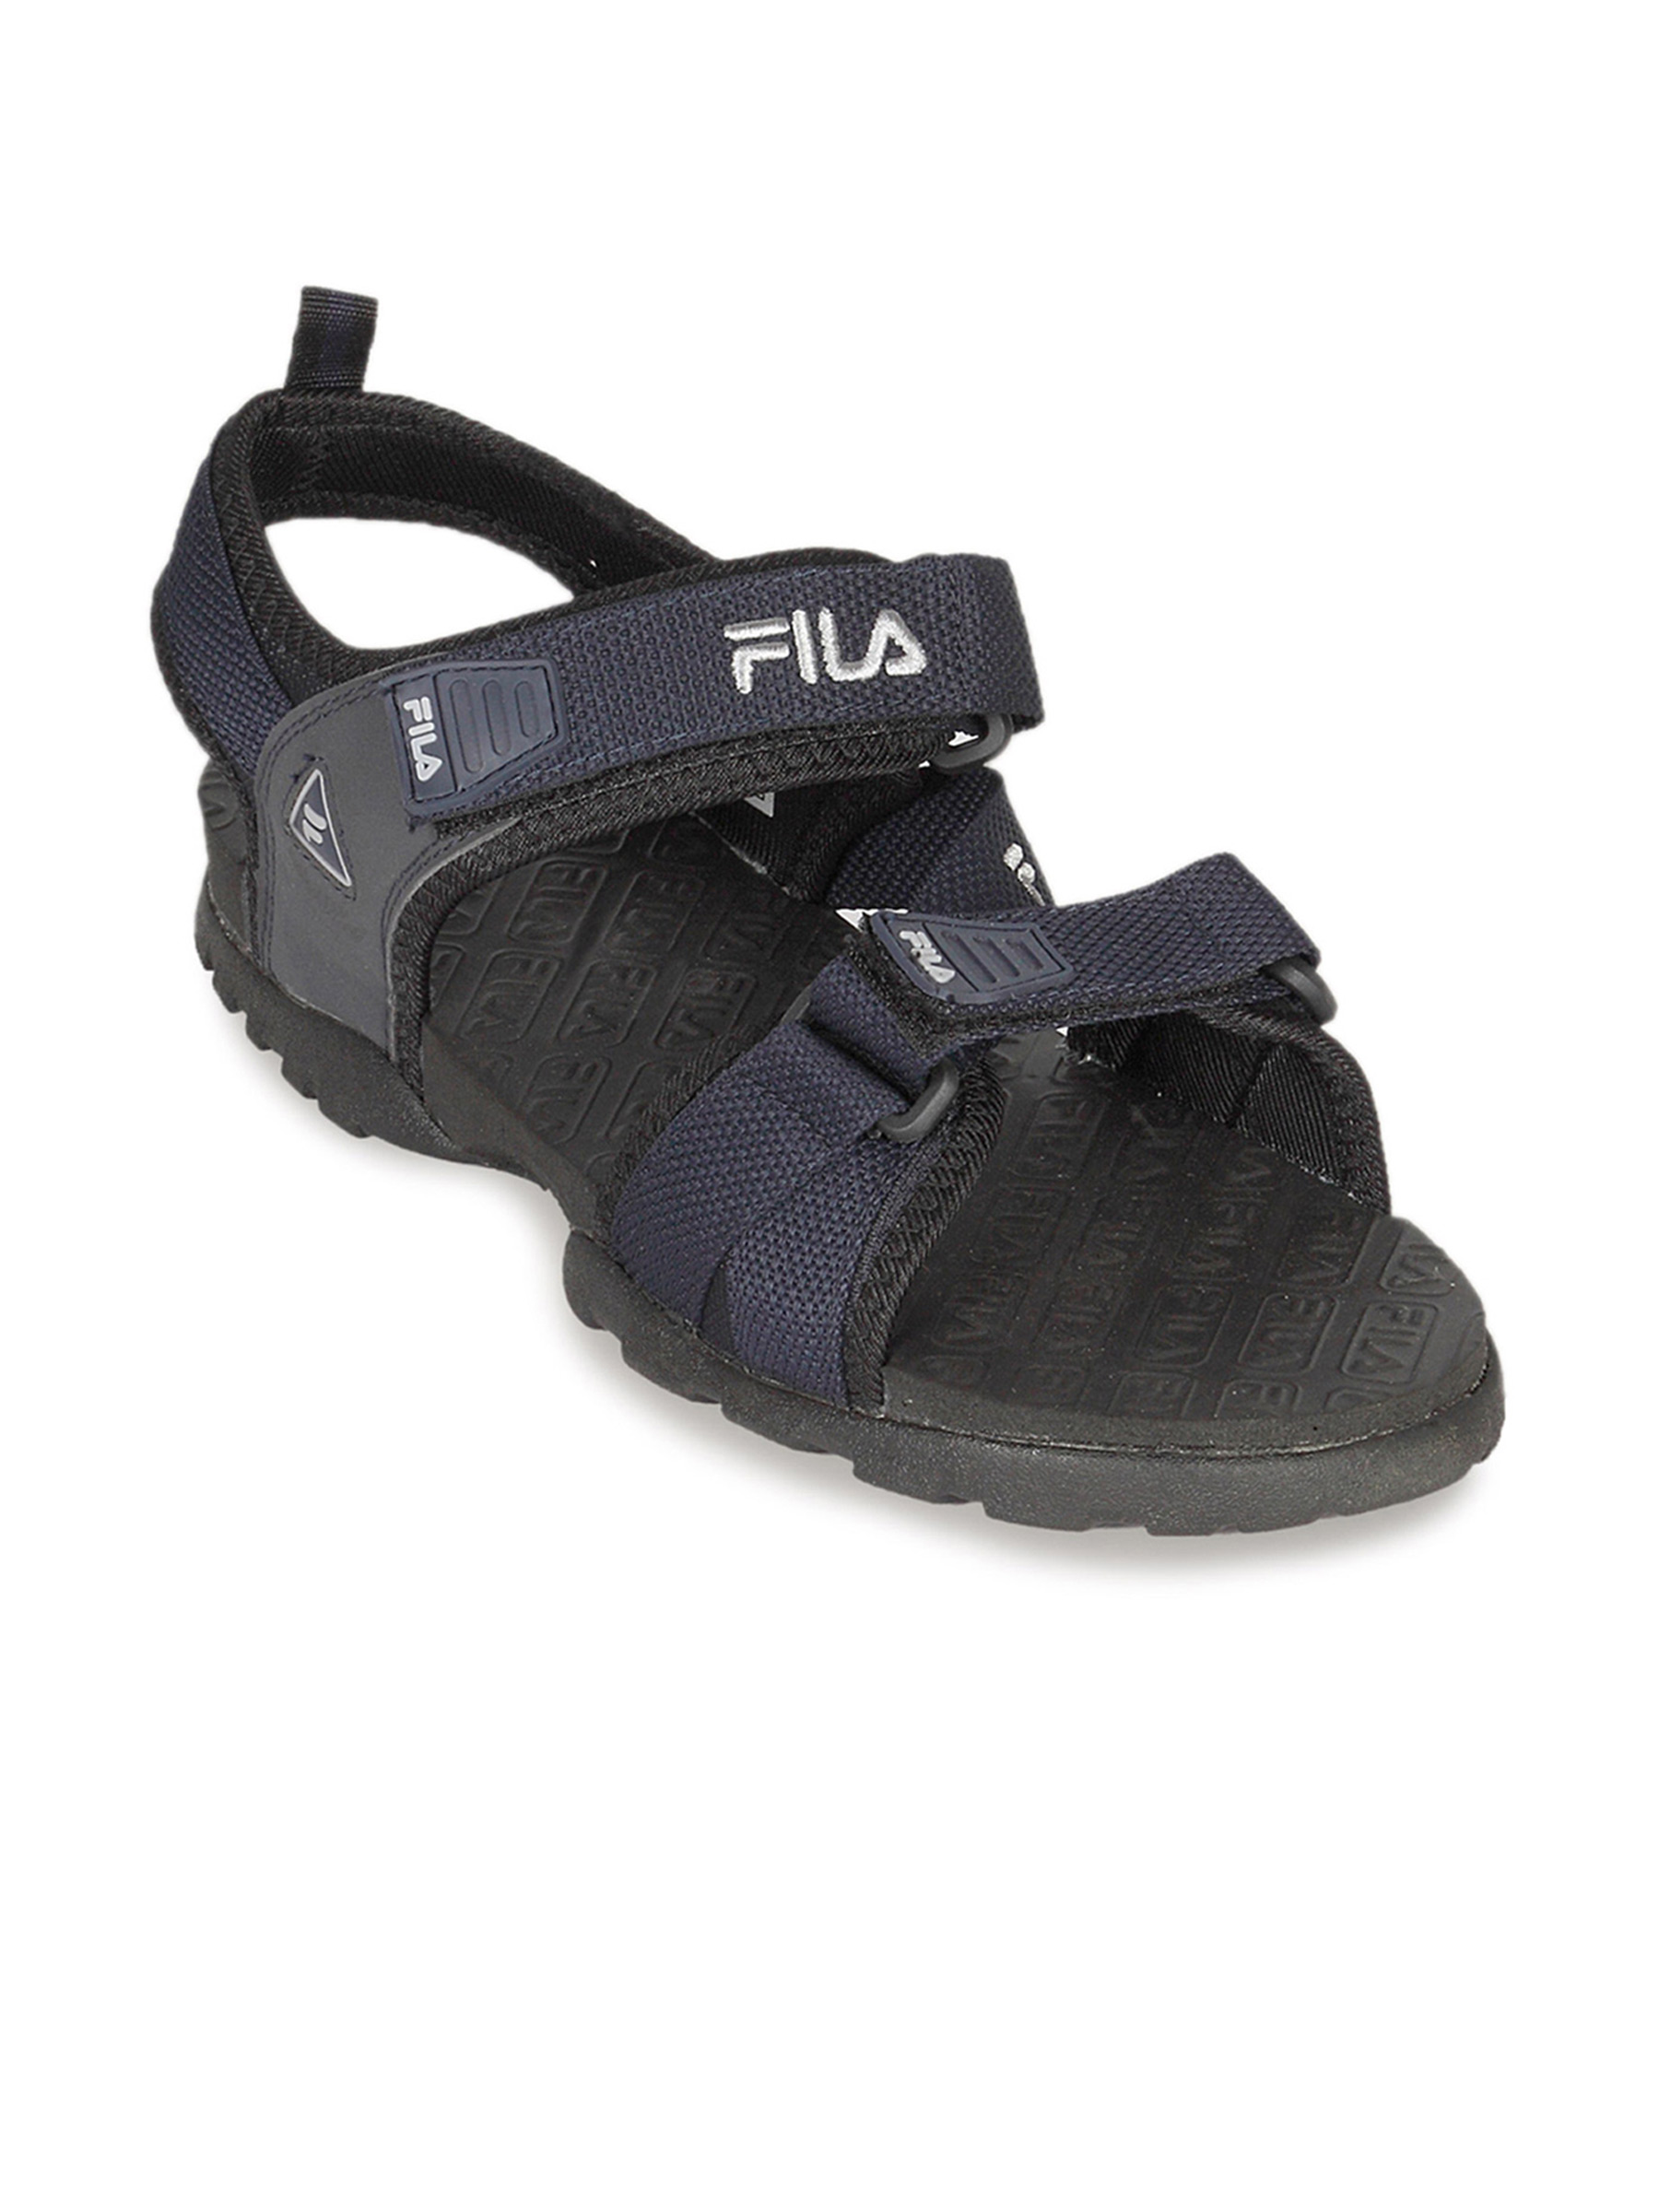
Fila Men Tremor Navy Sandal
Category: Footwear / Sandal / Sandals
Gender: Men
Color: Navy Blue
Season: Summer 2011
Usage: Casual